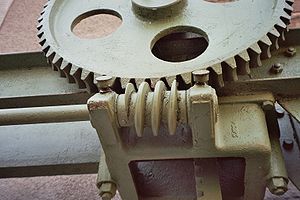
Snekke (mekanik)
En snekke er en udveksling mellem et tandhjul og en gevindstang: Tandhjulets tænder går i indgreb med fremspring og fordybninger i stangens gevind, sådan at hjulet drejes én tand frem for hver hele omdrejning gevindstangen foretager sig.